Integrated Air and Missile Defense Battle Command System

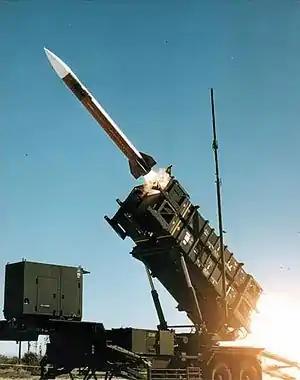
Launch of a MIM-104 Patriot missile

IBCS was designed to replace eight anti-ballistic missile defense command systems, including Raytheon's Patriot missile engagement control station. Development began in 2004; 18 years later, IBCS completed initial operational test and evaluation (IOT&E). It was approved for full-rate production in 2023.